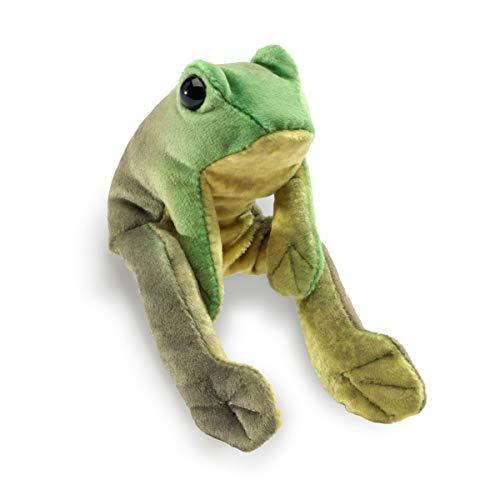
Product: Folkmanis Mini Sitting Frog
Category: Toys & Games | Baby & Toddler Toys
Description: Easily animate the antics of this engaging mini sitting frog finger puppet.
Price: $17.00
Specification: ProductDimensions:5x1.5x3inches|ItemWeight:0.64ounces|ShippingWeight:0.64ounces|ASIN:B0812BVXN1|Itemmodelnumber:2780|Manufacturerrecommendedage:3yearsandup